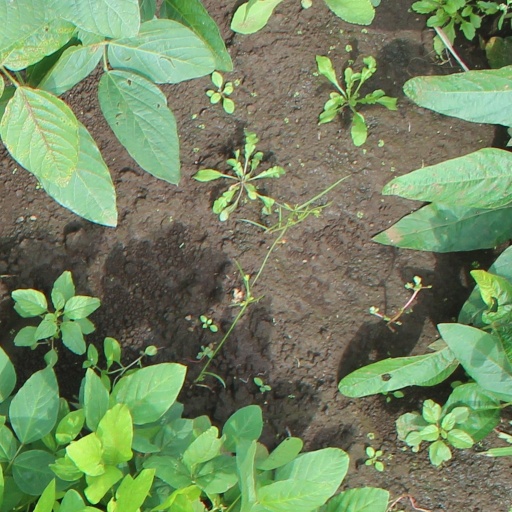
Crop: soybean